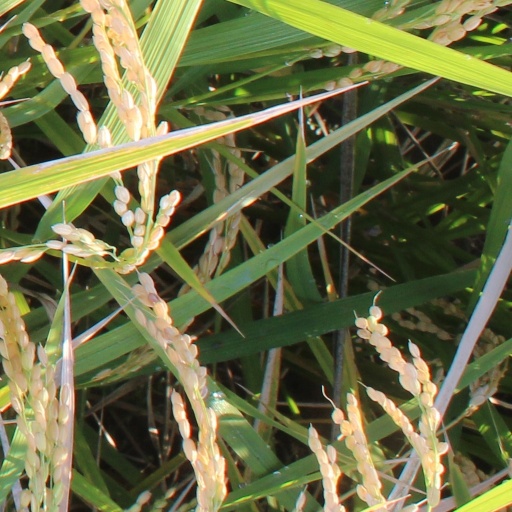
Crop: rice